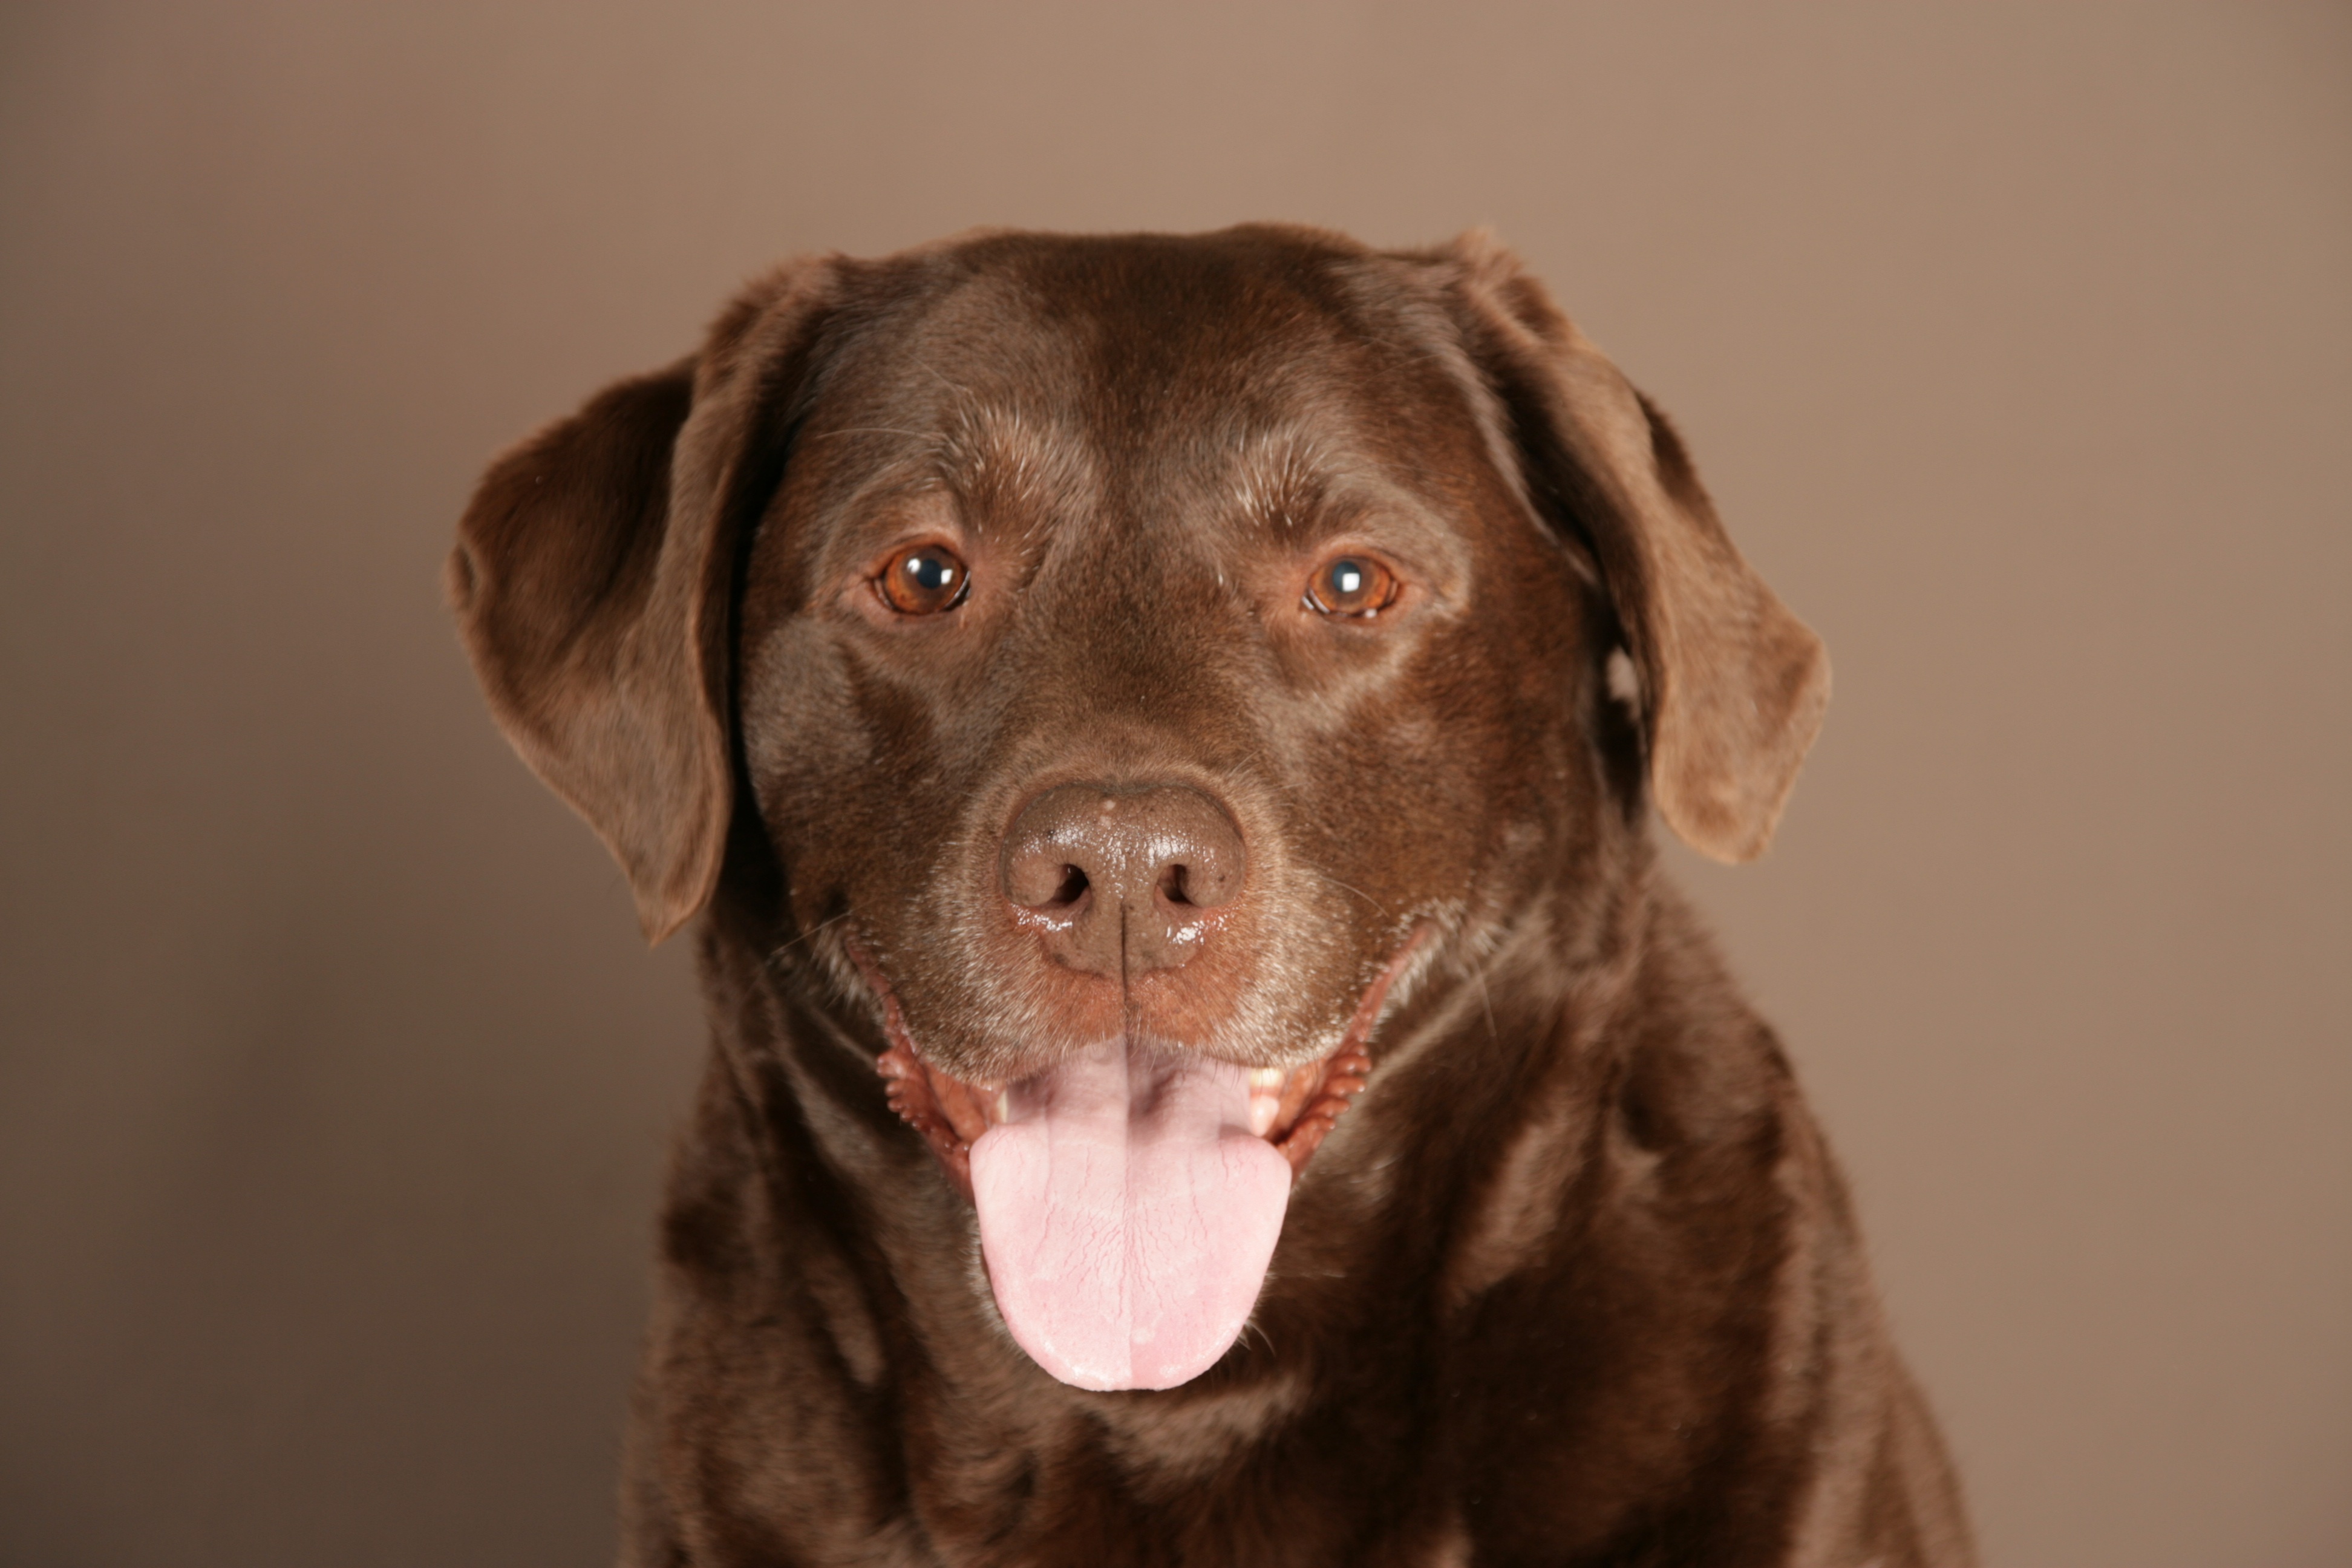
puppy, dog, animal, pet, brown, mammal, snout, vertebrate, labrador retriever, labrador, dog like mammal